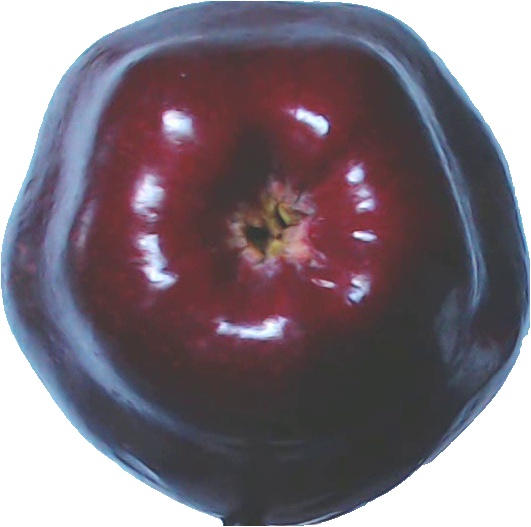
Label: apple_red_delicios_1